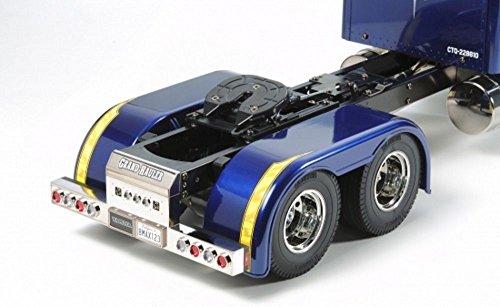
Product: Tamiya RC Grand Hauler Toy
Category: Toys & Games | Play Vehicles
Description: Take control of your very own big rig - this R/C model assembly kit recreates a massive boxy, customized truck like those seen in North America.
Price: $489.28
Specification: ProductDimensions:12x12x5inches|ItemWeight:4.41pounds|ShippingWeight:11.25pounds(Viewshippingratesandpolicies)|DomesticShipping:ItemcanbeshippedwithinU.S.|InternationalShipping:ThisitemcanbeshippedtoselectcountriesoutsideoftheU.S.LearnMore|ASIN:B00TFNGD4U|Itemmodelnumber:TMYTAM56344|Manufacturerrecommendedage:4yearsandup